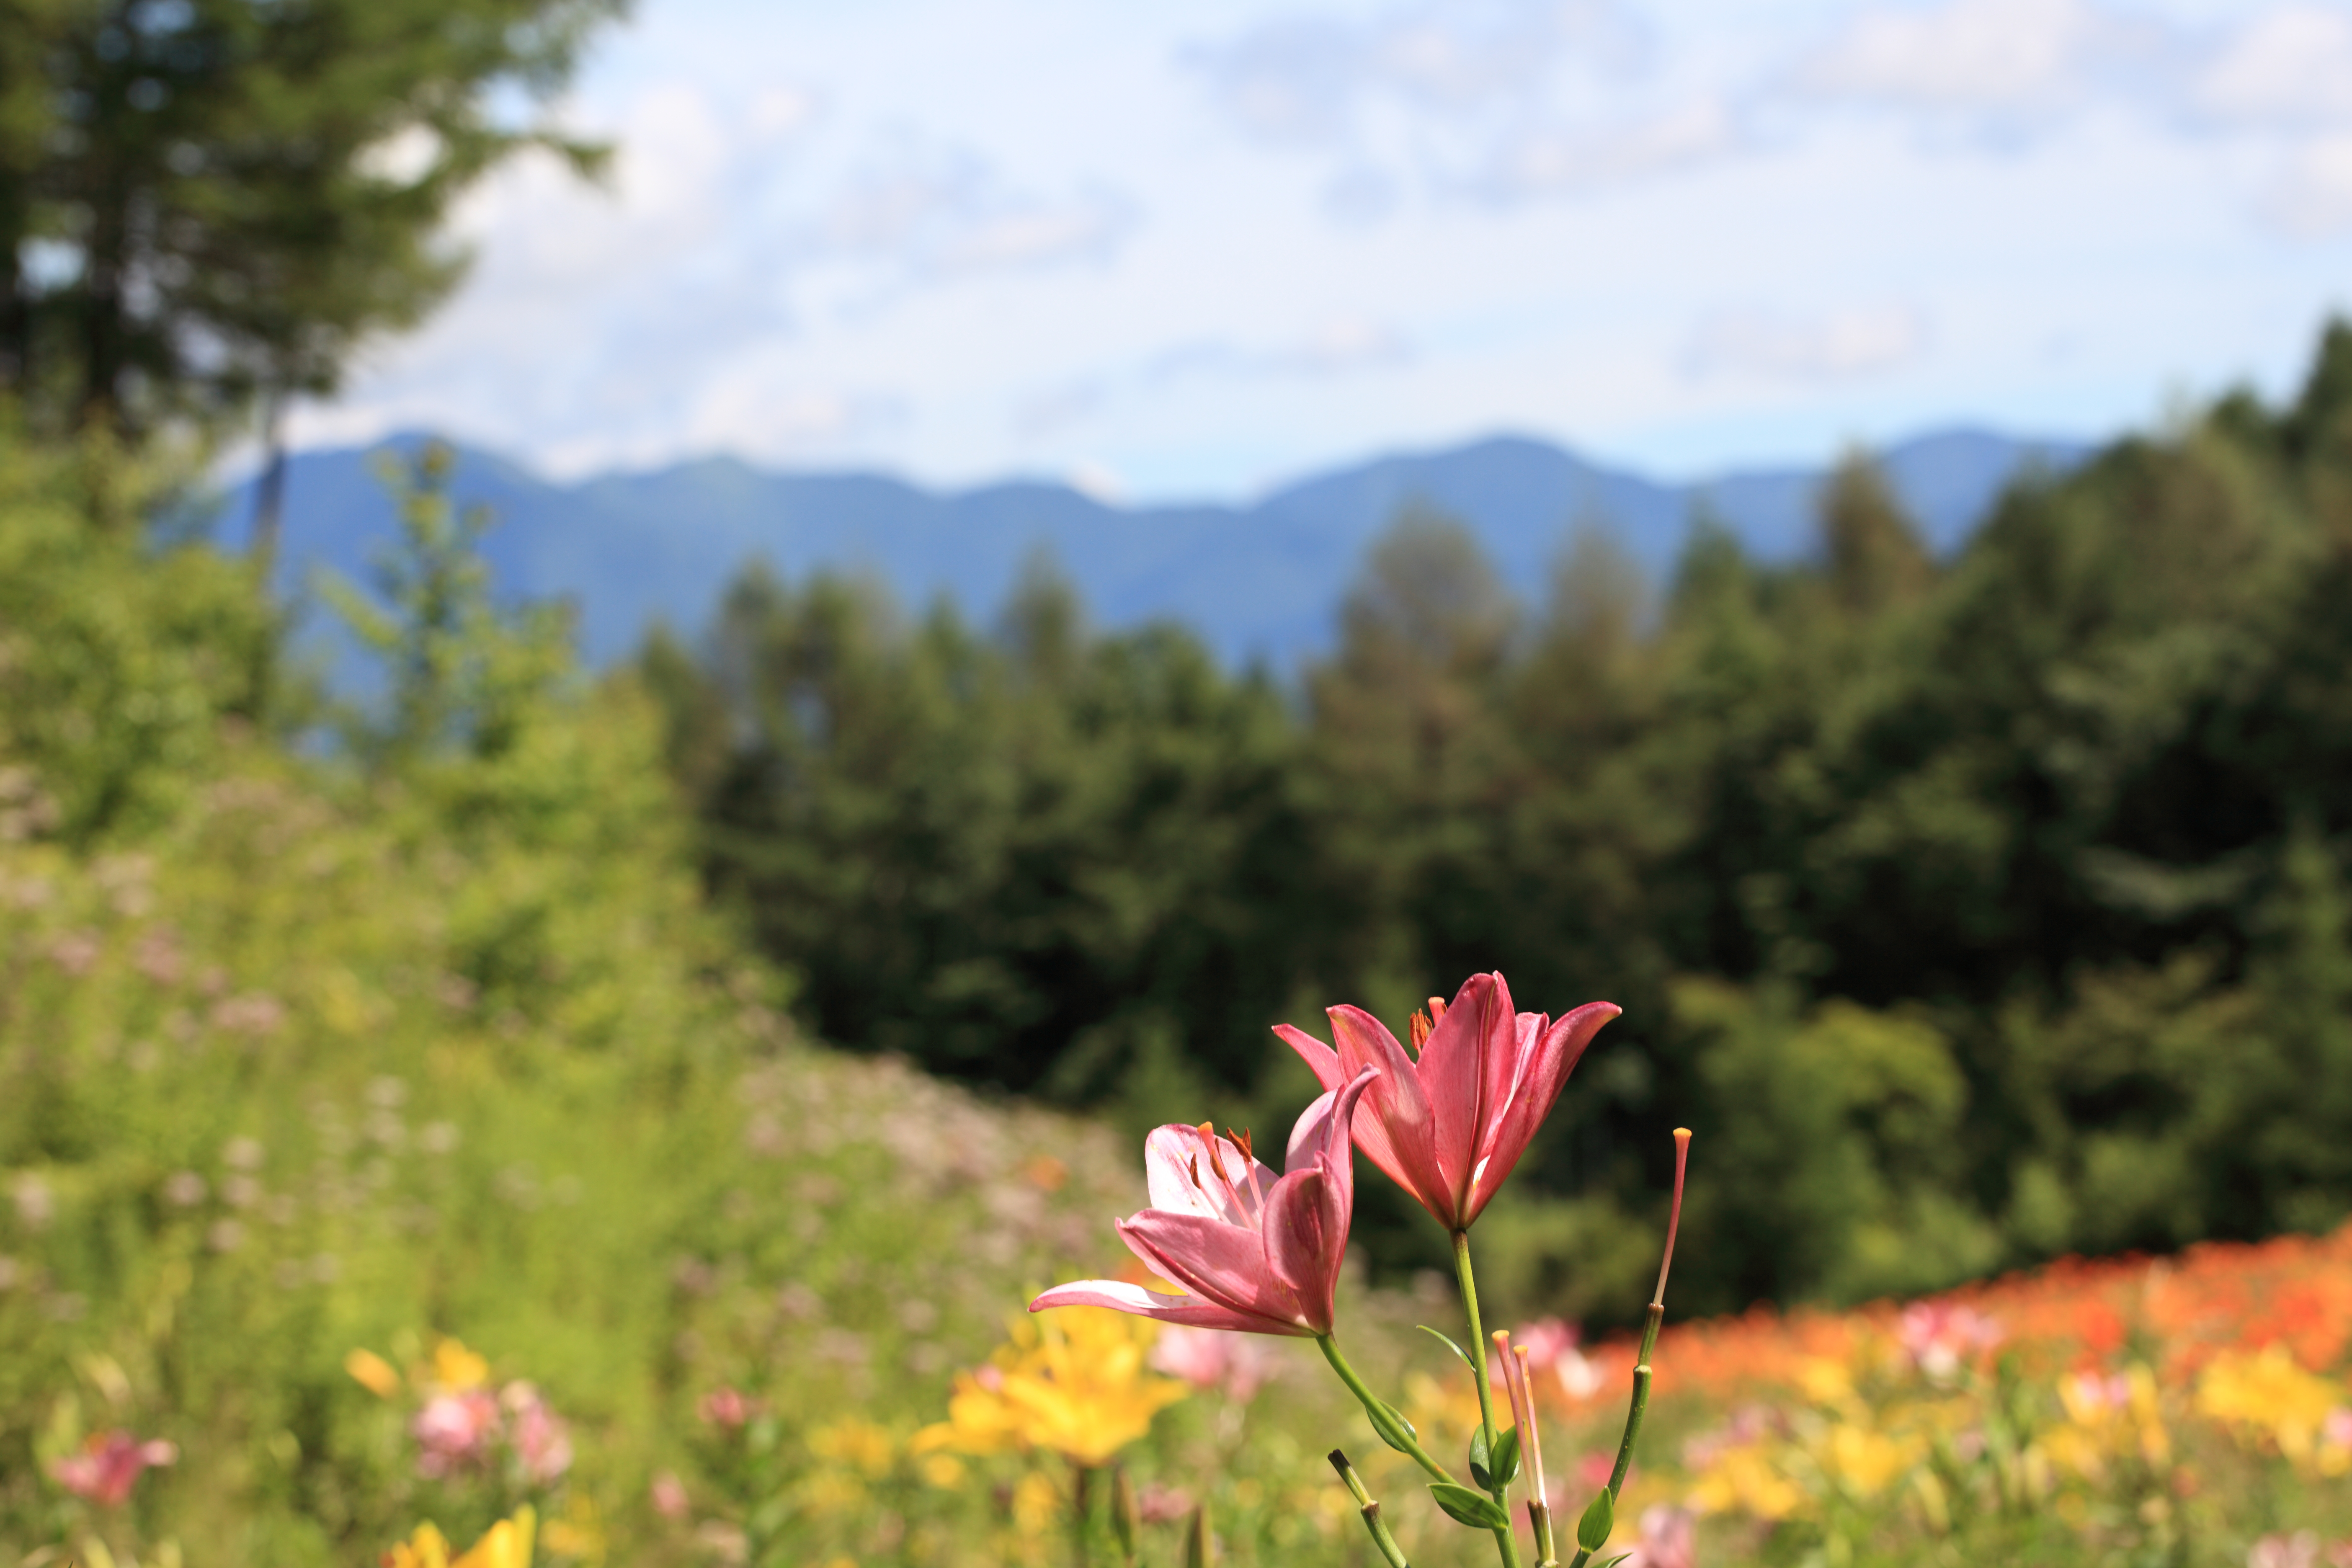
nature, grass, wilderness, blossom, mountain, plant, field, meadow, prairie, leaf, flower, high, autumn, botany, flora, wildflower, grassland, 5d, hires, lily, habitat, markii, ecosystem, hi, res, resolution, lilium, huntermountain, rural area, flowering plant, natural environment, land plant